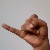
The image shows a hand gesture representing the letter 'J' in Indian Sign Language.